Ismael Moreno Pino

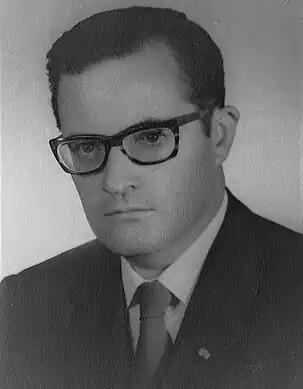
Ismael Moreno Pino, Ambassador of Mexico, photographed around 1967.

The Preliminary Meeting on the Denuclearization of Latin America (REUPRAL) gathered thirteen nations and created the "Preparatory Commission for the Denuclearization of Latin America", (COPREDAL). The United Nations General Assembly authorized COPREDAL on 27 November 1963 and the negotiations began in November 1964 and were carried out in four sessions until the Treaty was finally signed in February 1967.